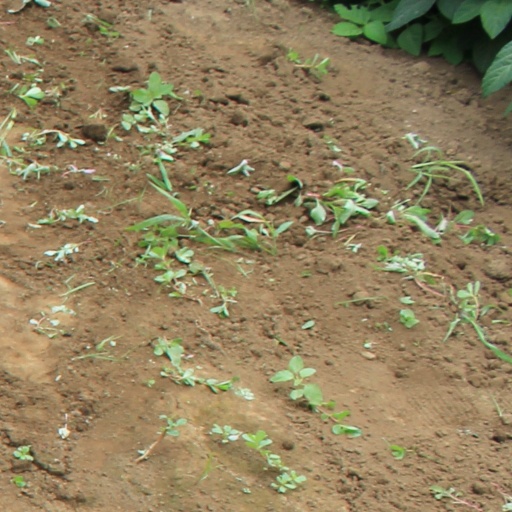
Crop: soybean